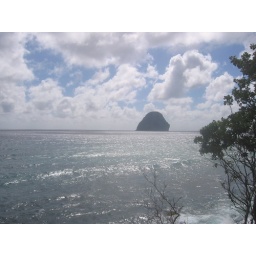
Diamond Rock: to this day still saluted by British ships as they sail past HMS Diamond Rock